Asphodeloideae

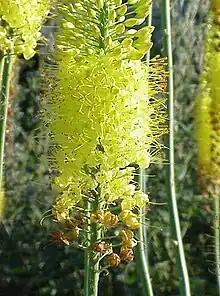
"Eremurus stenophyllus"

The Asphodeloideae are distinguished by a general presence of anthraquinones, simultaneous microsporogenesis, atypical ovules morphology, and the presence of an aril. Asphodeloideae also have a characteristic secondary growth by means of a secondary thickening meristem. This character, however, is also found in other taxa in the Asparagales, including Agavaceae, Iridaceae, and Xanthorrhoeoideae. It is confined to Asparagales among the monocots and is believed to have evolved independently in most families.